Amandus Church (Freiberg am Neckar)

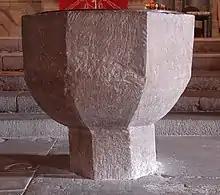
Medieval font

The first mention of a church at this place dates from 844. In 1338 and 1486 Mary was named as altar patroness. The foundation walls of the massive choir tower date from the late Romanesque or early Gothic period. The chancel, the choir tower with its embrasures and the oldest part of the nave were probably not built until after 1450, despite the early Gothic impression created by the chancel arch. The style periods out in the country often follow those of a region's main cultural centres. According to a headstone text on the south wall, in 1500 a chapel which no longer survives was added by the Mainz canon Peter Nothaft who originated from here. The tracery windows as well as the expressive crucifix on the altar also date from the late Gothic period.